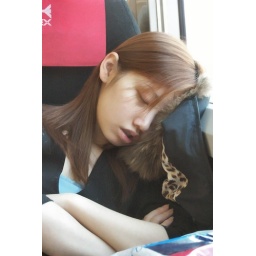
Girl sleeping on the train in Japan